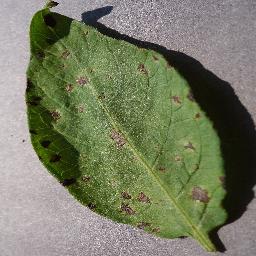
Label: Potato___Early_blight